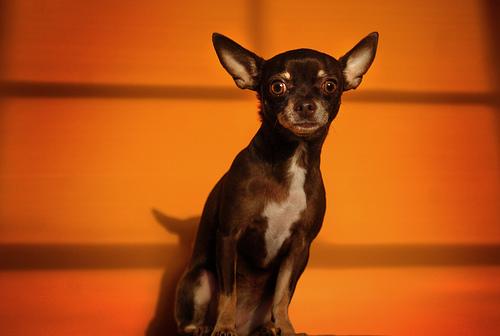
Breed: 420-n000124-Chihuahua